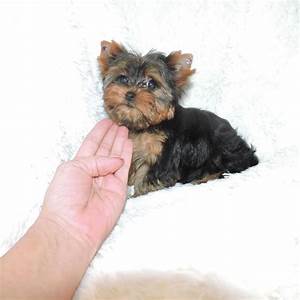
Label: cane